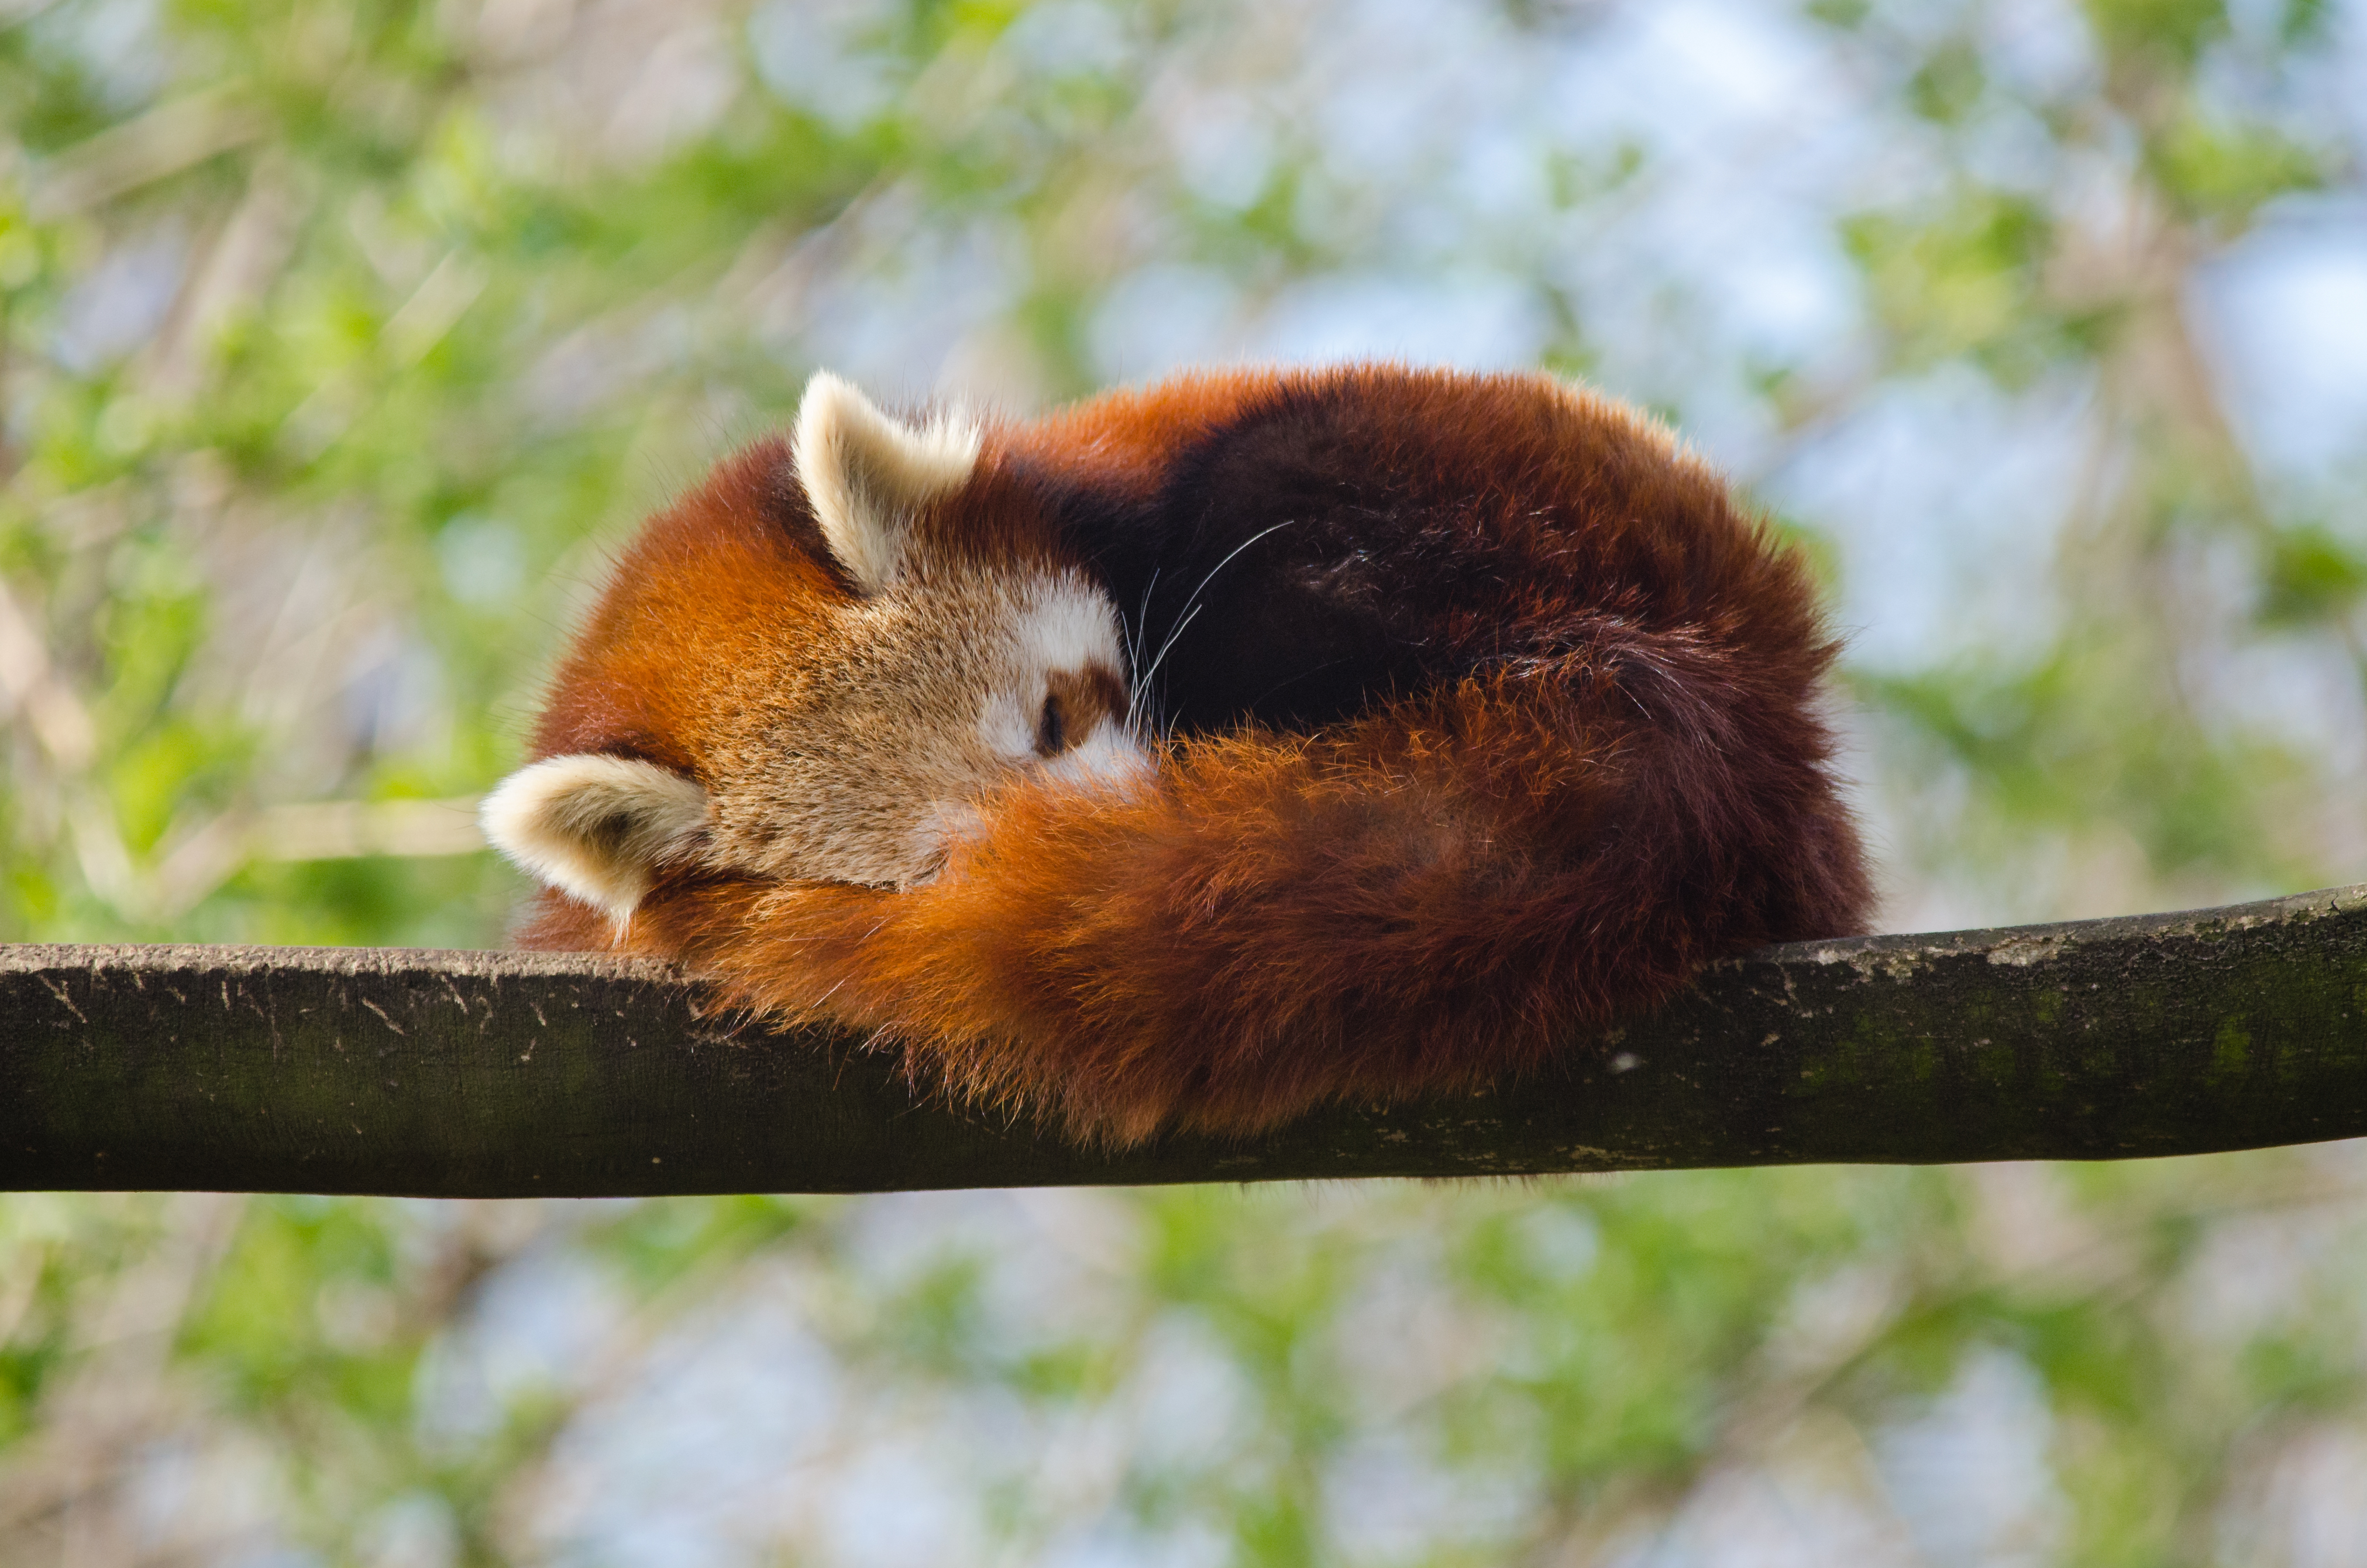
tree, bokeh, animal, cute, bear, wildlife, zoo, red, mammal, nikon, fauna, red panda, panda, whiskers, endangered, vertebrate, germany, deutschland, baum, adorable, tele, d7000, roter, kleiner, niedlich, species, tierpark, bedroht